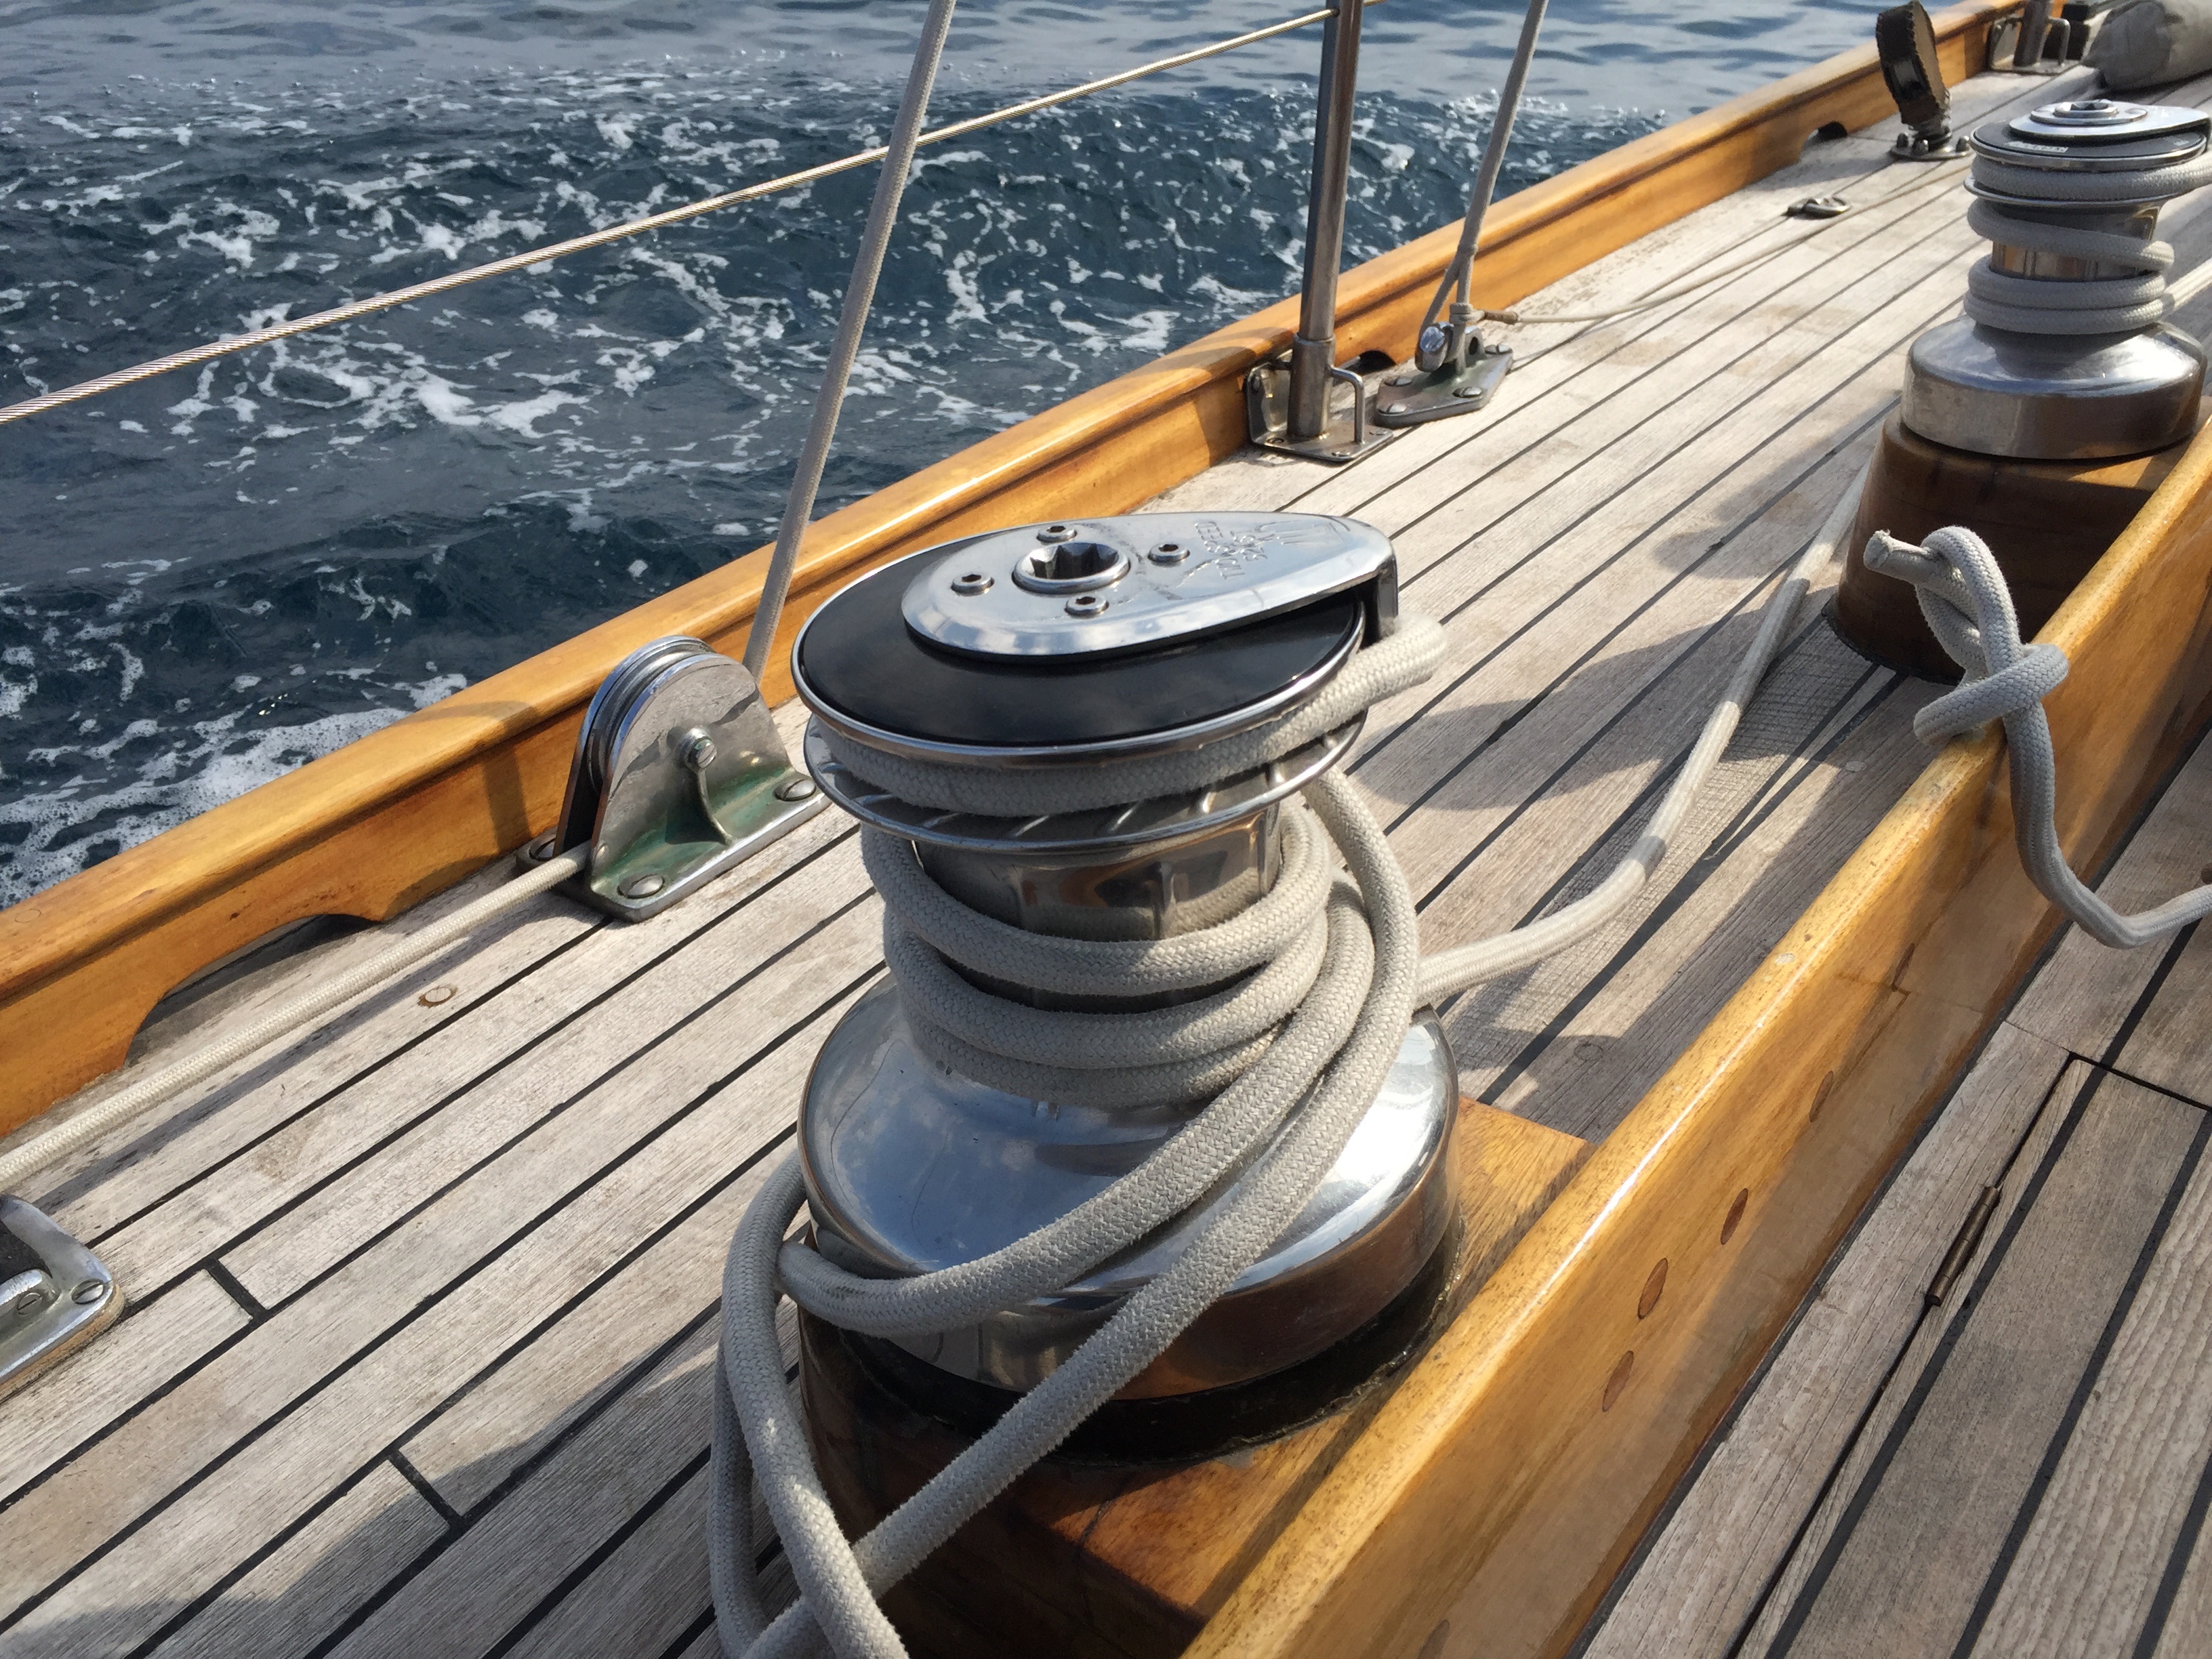
sea, boat, ship, vehicle, mast, yacht, sailboat, watercraft, skiff, watercraft rowing